Tatiana Danilova

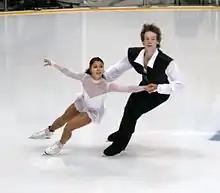
Tatiana Danilova and Andrei Novoselov in 2009

In 2009, she teamed up with Andrei Novoselov. The pair was coached by Inna Utkina in Moscow and represented Russia. They placed 8th at the 2010 Russian Junior Championships and appeared on the ISU Junior Grand Prix series the following season, placing 4th in Austria and 6th in Germany. Competing on the senior level, they won the silver medal at the 2010 Golden Spin of Zagreb.